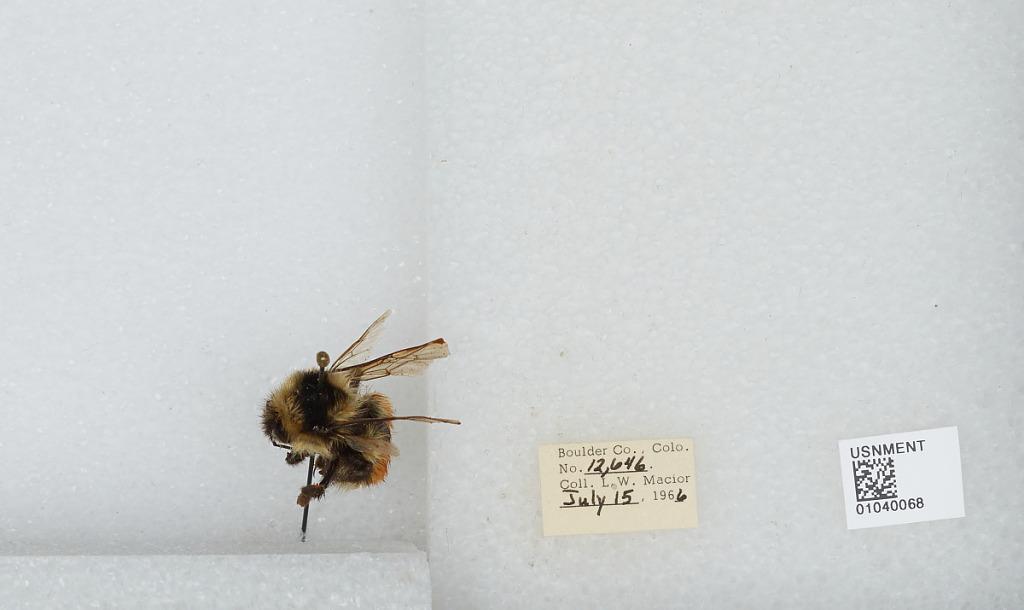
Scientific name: Bombus (Pyrobombus) sylvicola Kirby
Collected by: L. Macior
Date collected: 1966-7-15
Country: United States
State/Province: Colorado
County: Boulder
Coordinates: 40.0722, -105.584